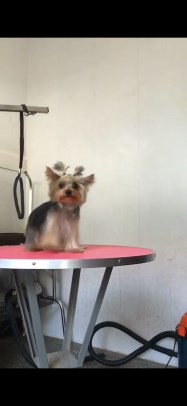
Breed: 340-n000120-Yorkshire_terrier